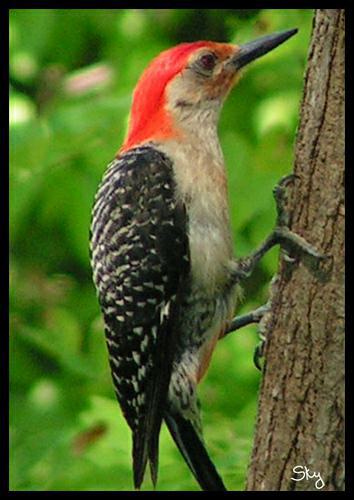
A photo of a red bellied woodpecker